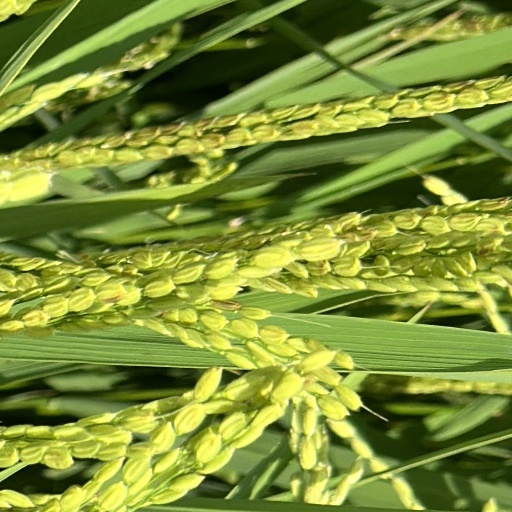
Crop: rice